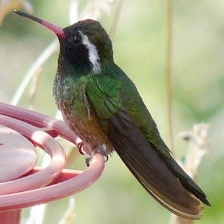
Species: WHITE EARED HUMMINGBIRD
Scientific name: BASILINNA LEUCOTIS
ImageNet parent category: hummingbird